The Black Tulip (2010 film)

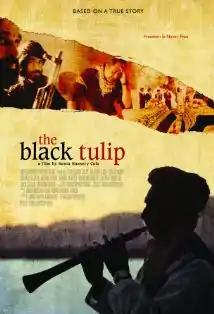
Film poster

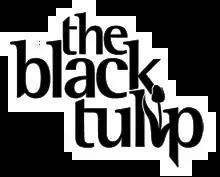
"The Black Tulip" logo designed by Matt Palmateer.

The Black Tulip is a 2010 film directed by filmmaker Sonia Nassery Cole and starring Cole, Haji Gul Aser, Walid Amini, Jack Scalia, and Edoardo Costa. It was set in Afghanistan.